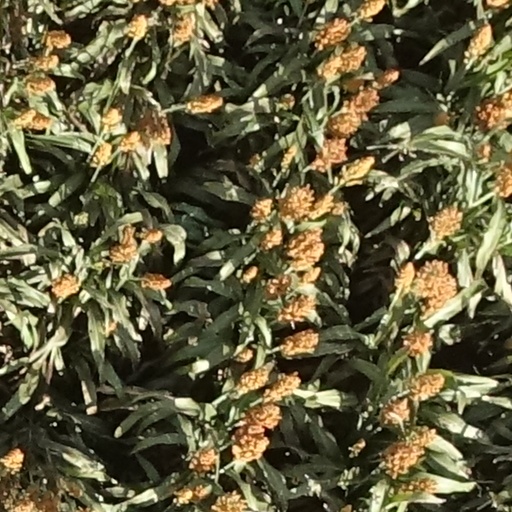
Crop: sorghum